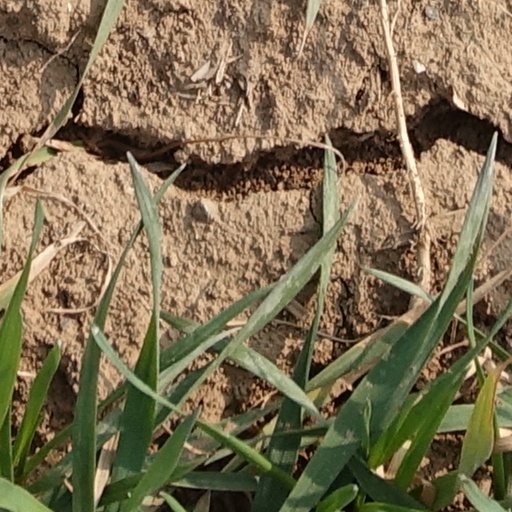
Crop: wheat